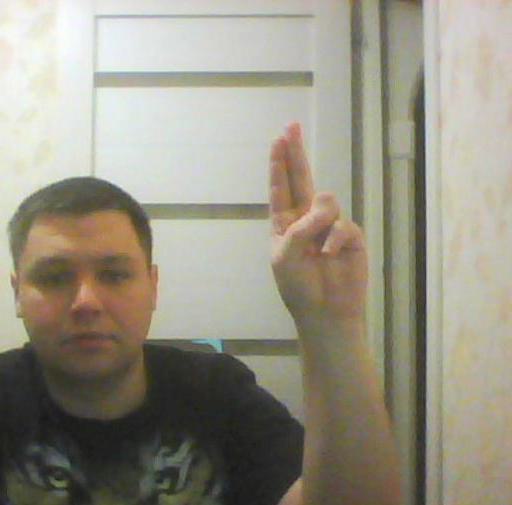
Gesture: two_up